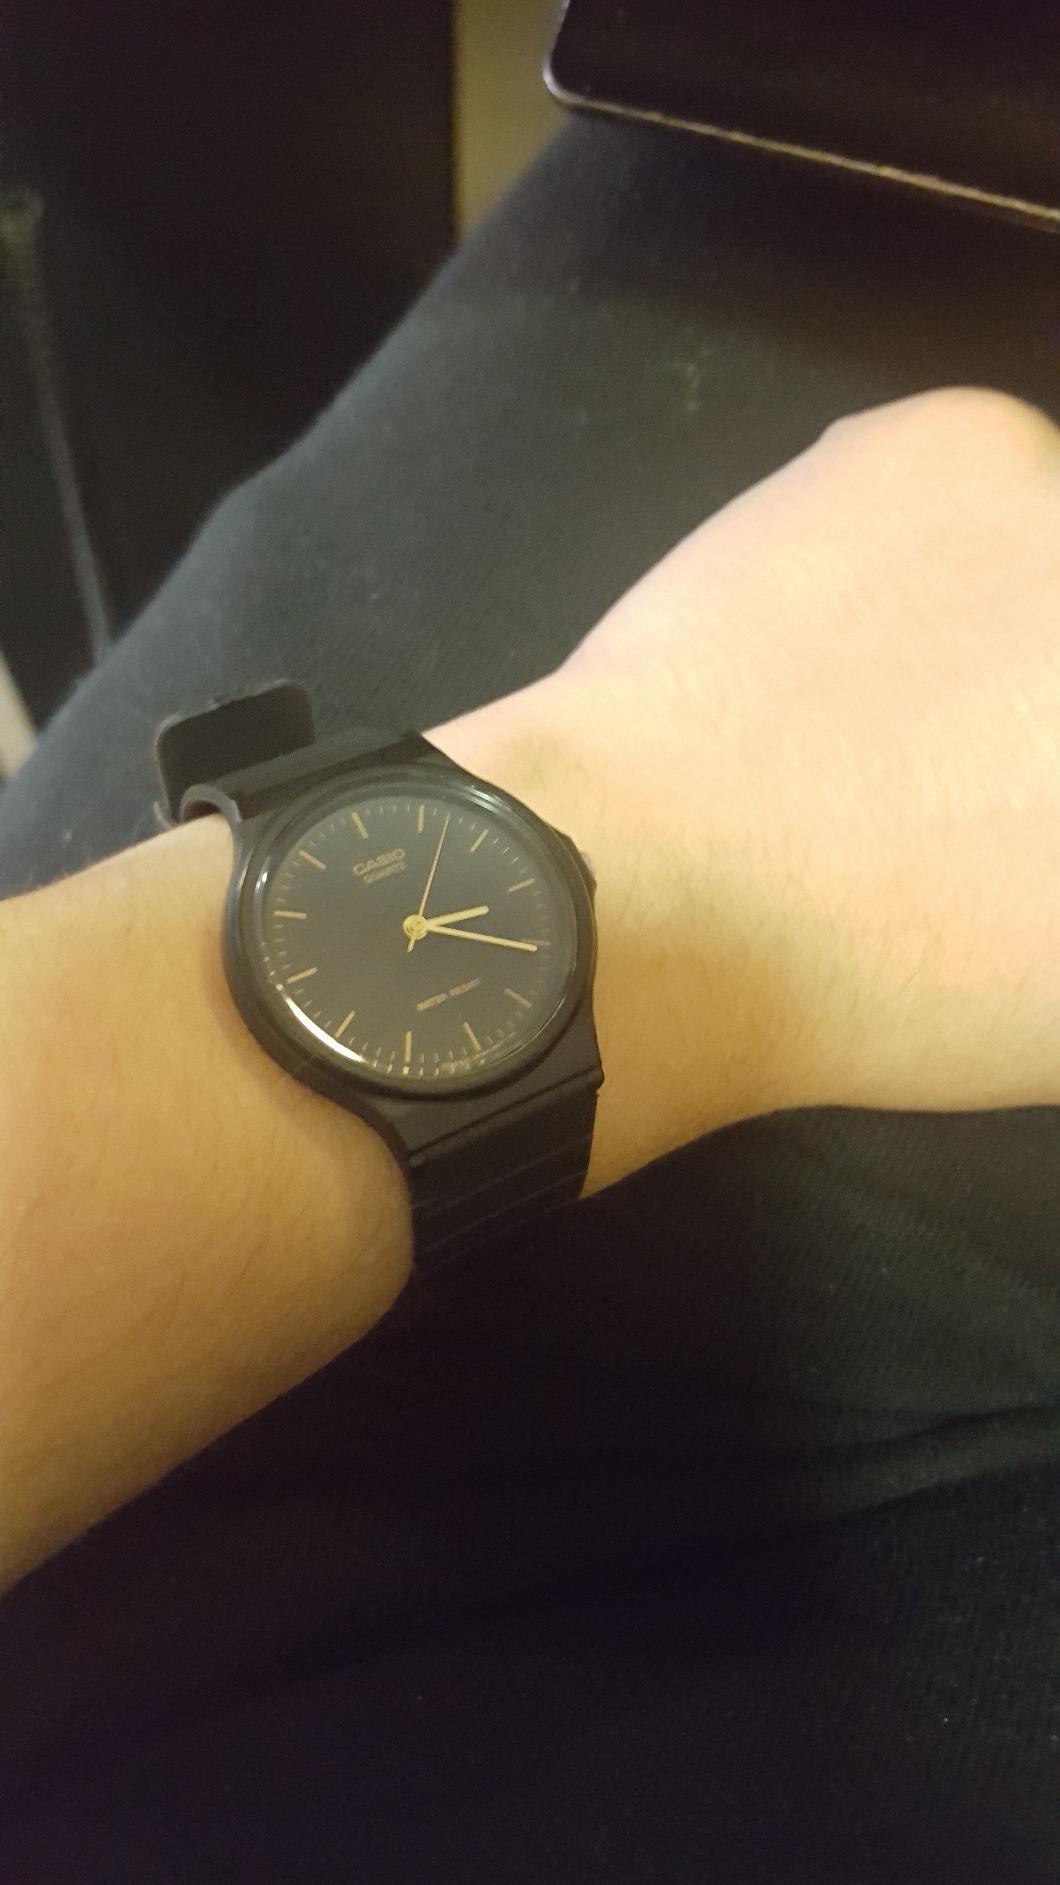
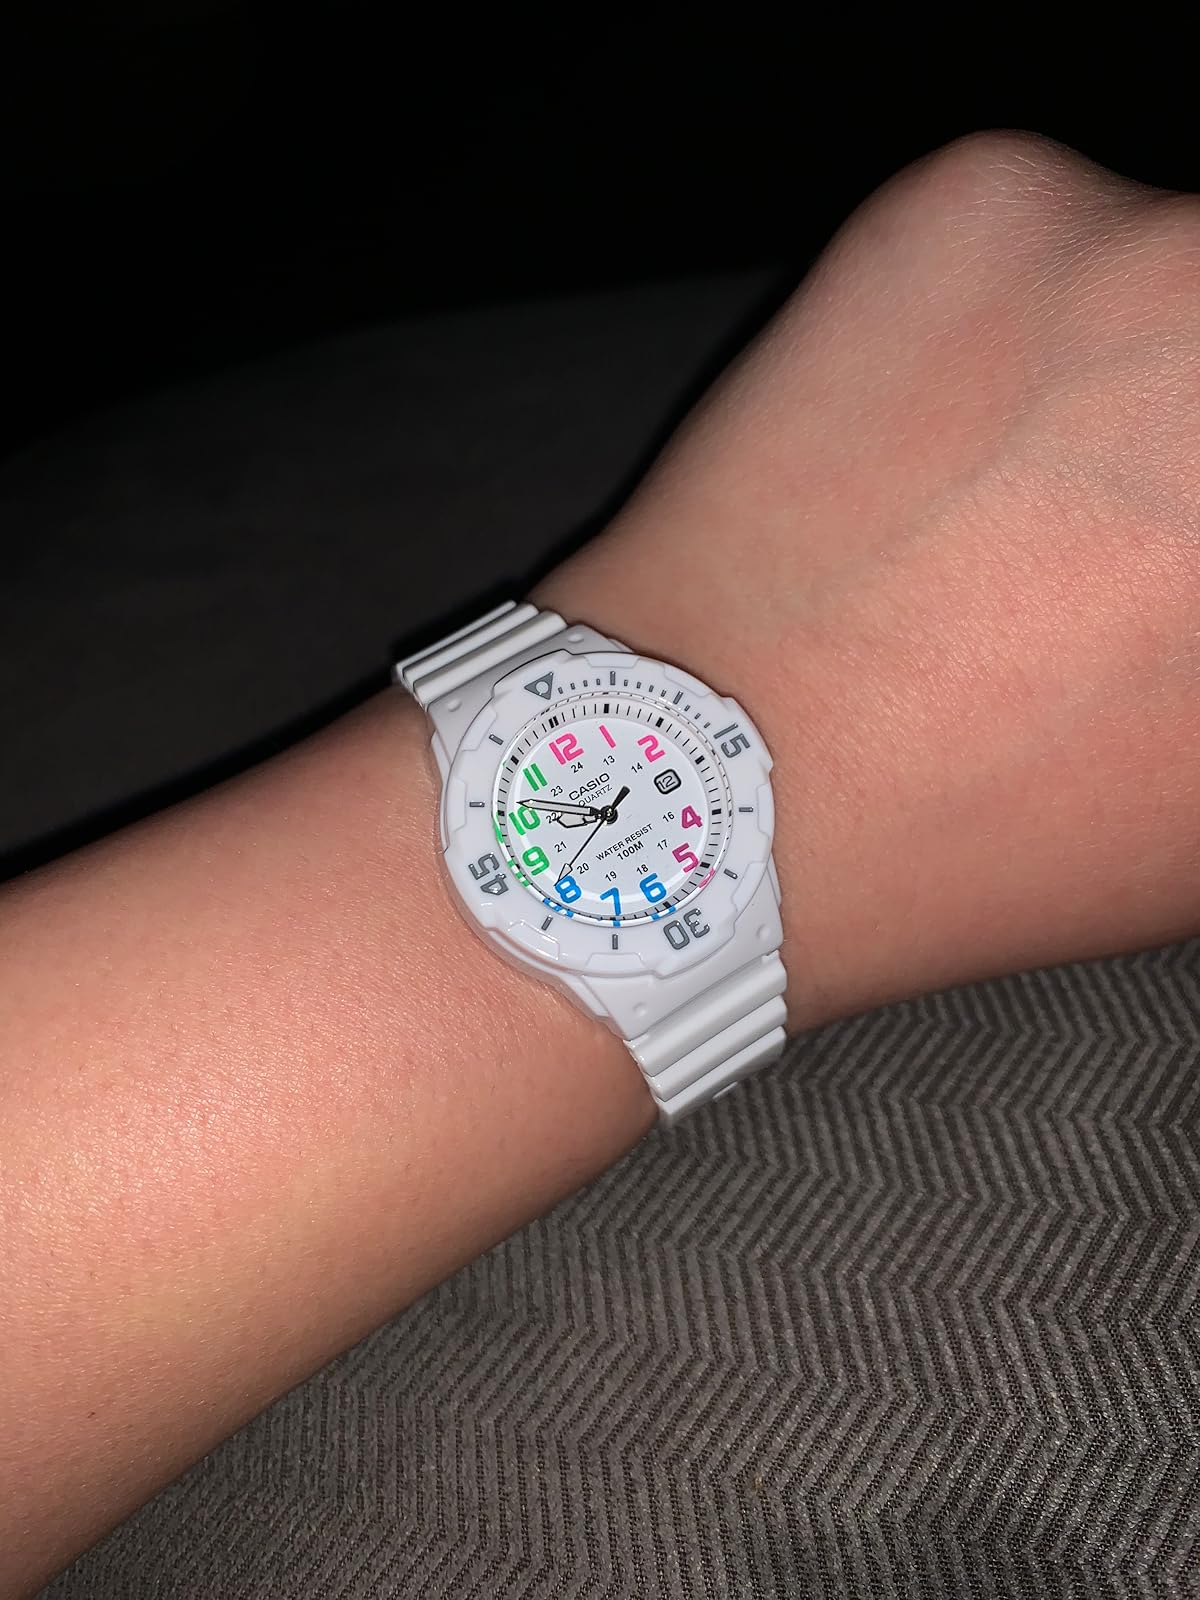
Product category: accessories_watch
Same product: no